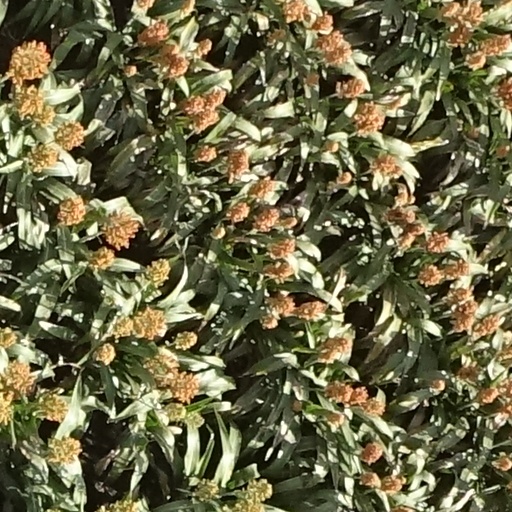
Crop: sorghum